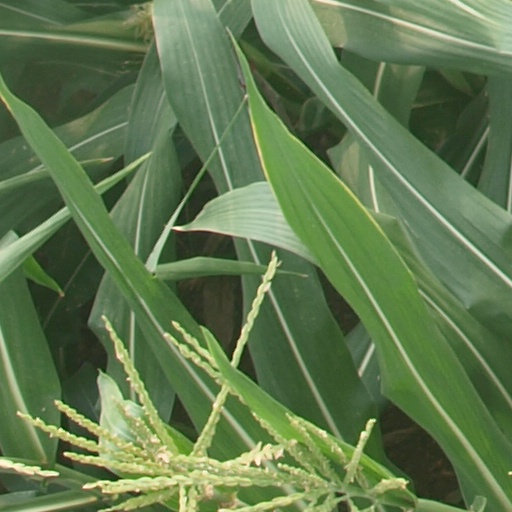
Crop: maize; corn